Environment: real
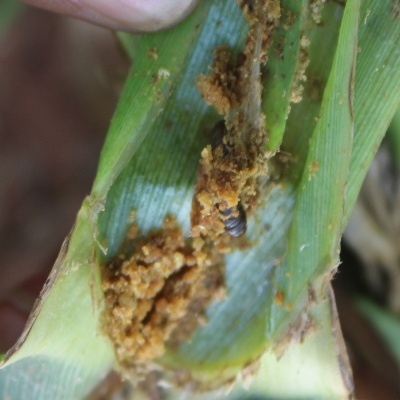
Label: fall_armyworm